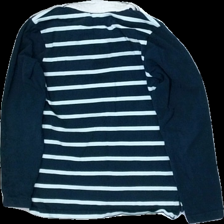
View: back
Type: Sweater
Category: Children
Brand: Polarn Och Pyret
Colors: White, Blue, Green
Material: 100% bomull
Pattern: Logo print
Cut: Regular
Size: 134
Season: All
Damage: urtvättat
Damage location: middle center
Damage 2: urtvättat
Damage 2 location: middle center
Price range: <50
Recommended usage: Reuse
Description: urtvättad